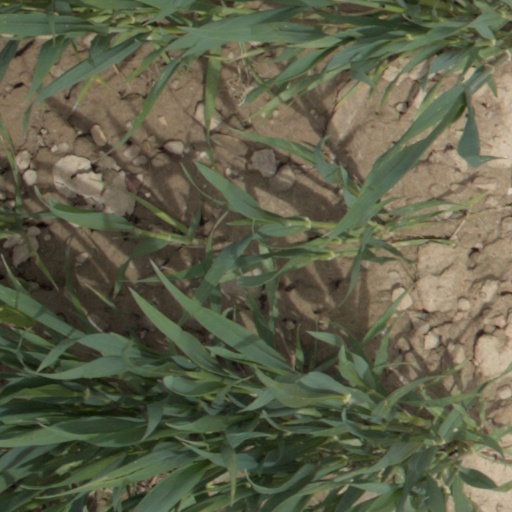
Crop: wheat